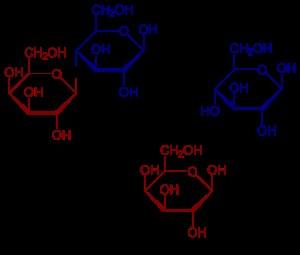
Le lactose est un glucide présent dans le lait des mammifères y compris chez les humains, dont il tire son nom ; il est présent dans le lait de vache et de brebis, en de moindres quantités dans le lait de chèvre mais bien plus dans le lait maternel humain, un des plus riches qui soit en lactose.